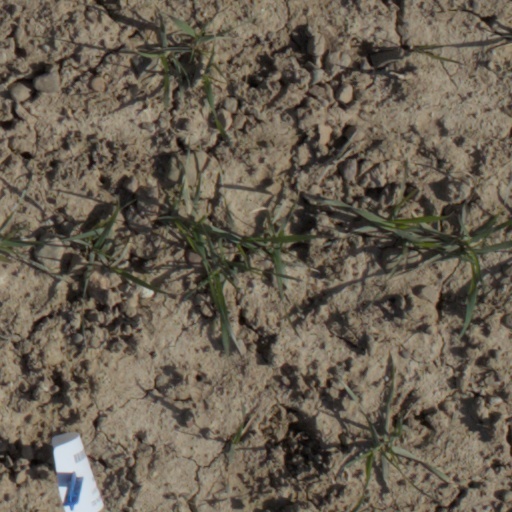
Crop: wheat